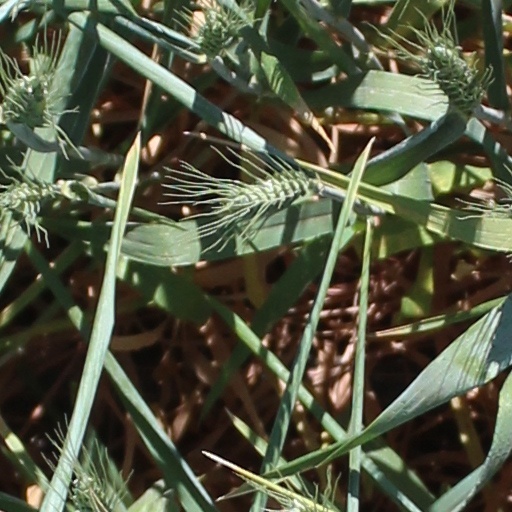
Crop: wheat